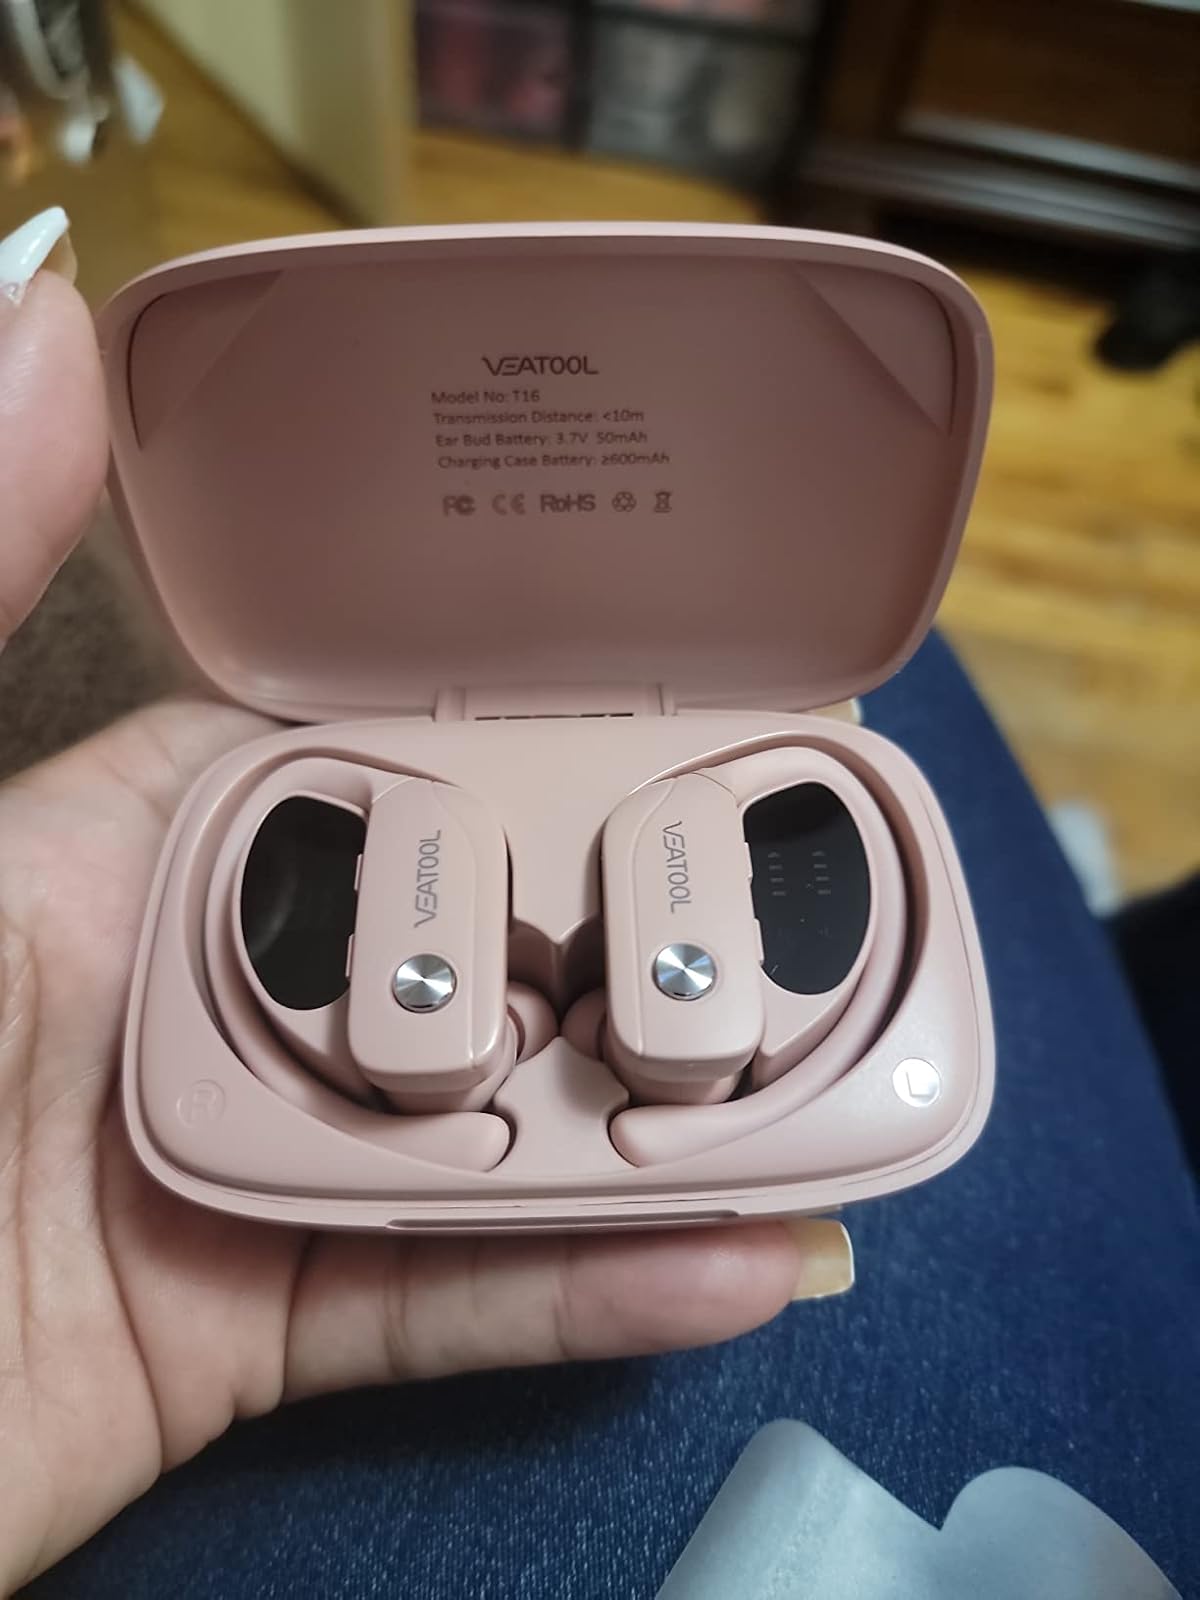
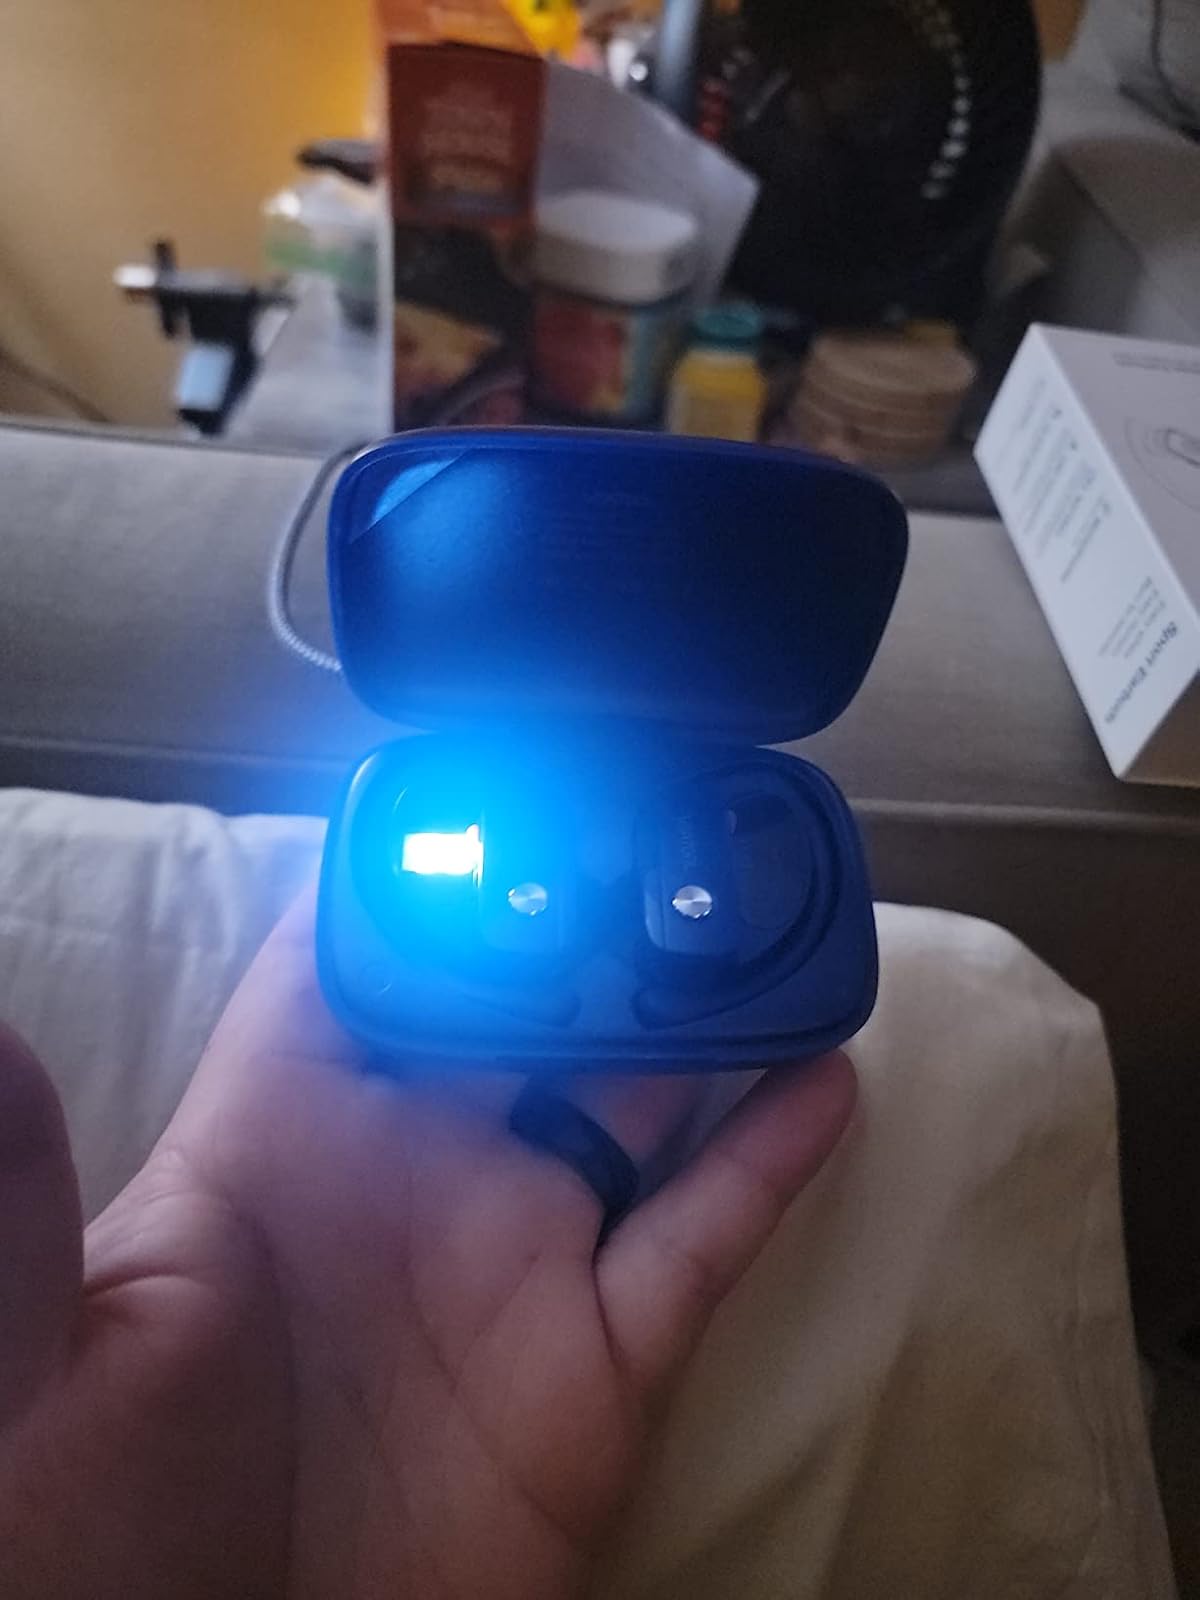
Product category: earbuds
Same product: no